Lol Coxhill

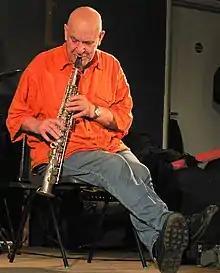
Coxhill at the Red Rose Club in North London, 2007

George Lowen Coxhill (19 September 1932 – 10 July 2012) known professionally as Lol Coxhill, was an English free improvising saxophonist. He played soprano and sopranino saxophone.